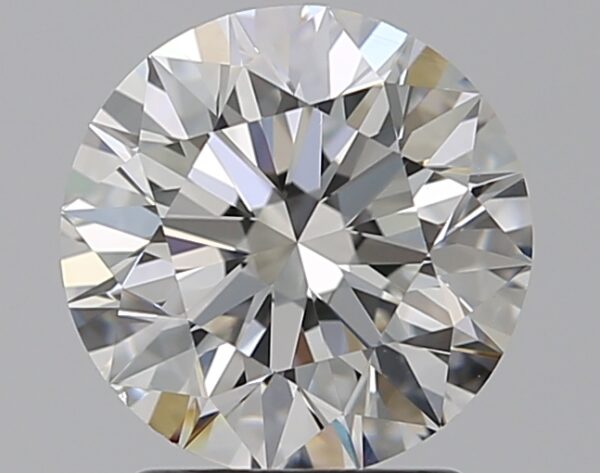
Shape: round
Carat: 2.01
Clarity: VS1
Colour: G
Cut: EX
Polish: EX
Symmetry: EX
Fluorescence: N
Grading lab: GIA
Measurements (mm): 7.97 x 8.01 x 5.06